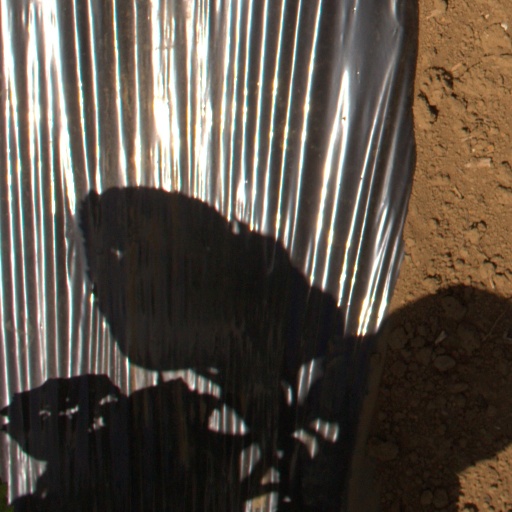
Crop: Jerusalem artichoke